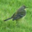
Label: bird